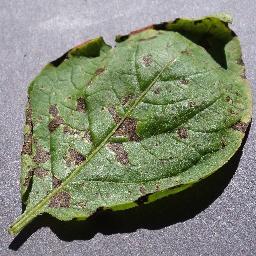
Label: Potato___Early_blight